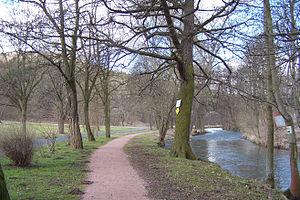
La Felda est une rivière allemande d'une longueur de 42,2 km qui coule dans le land de Thuringe. Elle est un affluent de la Werra et donc un sous-affluent du fleuve la Weser.